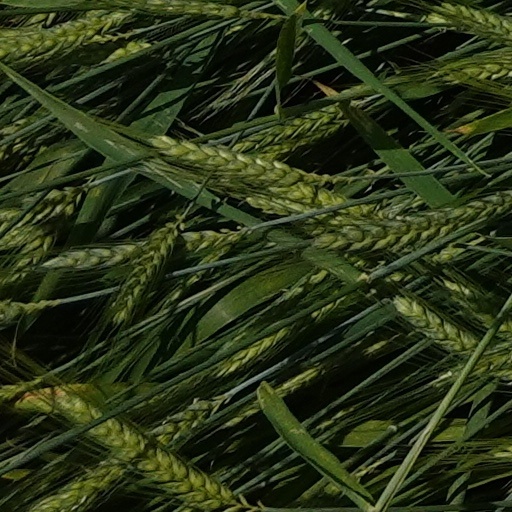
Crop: wheat